Roland Philipps

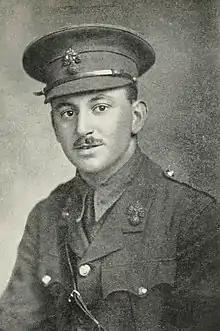
Roland Philipps in army uniform during the First World War

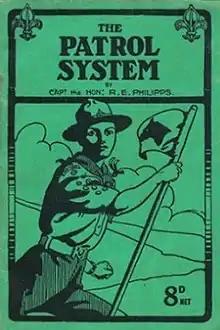
"The Patrol System" by Capt the Hon. R. E. Philipps

Roland Erasmus Philipps, (27 February 1890 – 7 July 1916) was a writer and a leading Scout official. He was the second son of John Philipps, 1st Viscount St Davids and his first wife, Leonora Gerstenberg. He was educated at Twyford School, Winchester College and New College, Oxford.